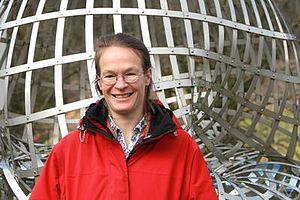
Mireille Bousquet-Mélou à Oberwolfach 2014
Mireille Bousquet-Mélou, née le 12 mai 1967 est une mathématicienne française. Elle exerce au LaBRI de Bordeaux où elle est directrice de recherche du CNRS.
Tableau détaillé des membres de l'Académie des sciences de France